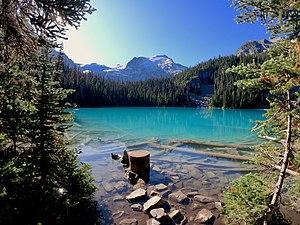
Le parc provincial Joffre Lakes est situé dans la province de Colombie-Britannique au Canada, à proximité de la commune de Pemberton. Créé en 1988, il regroupe les trois lacs glaciaires Joffre, ainsi que plusieurs sommets. Son point culminant est le mont Matier, à 2 783 m. La couleur turquoise de ses lacs, ainsi que ses paysages et sa relative proximité avec Whistler et Vancouver, en fait une destination prisée pour la randonnée, l'alpinisme, l'escalade, le camping en été, le ski de randonnée et la randonnée en raquettes en hiver.